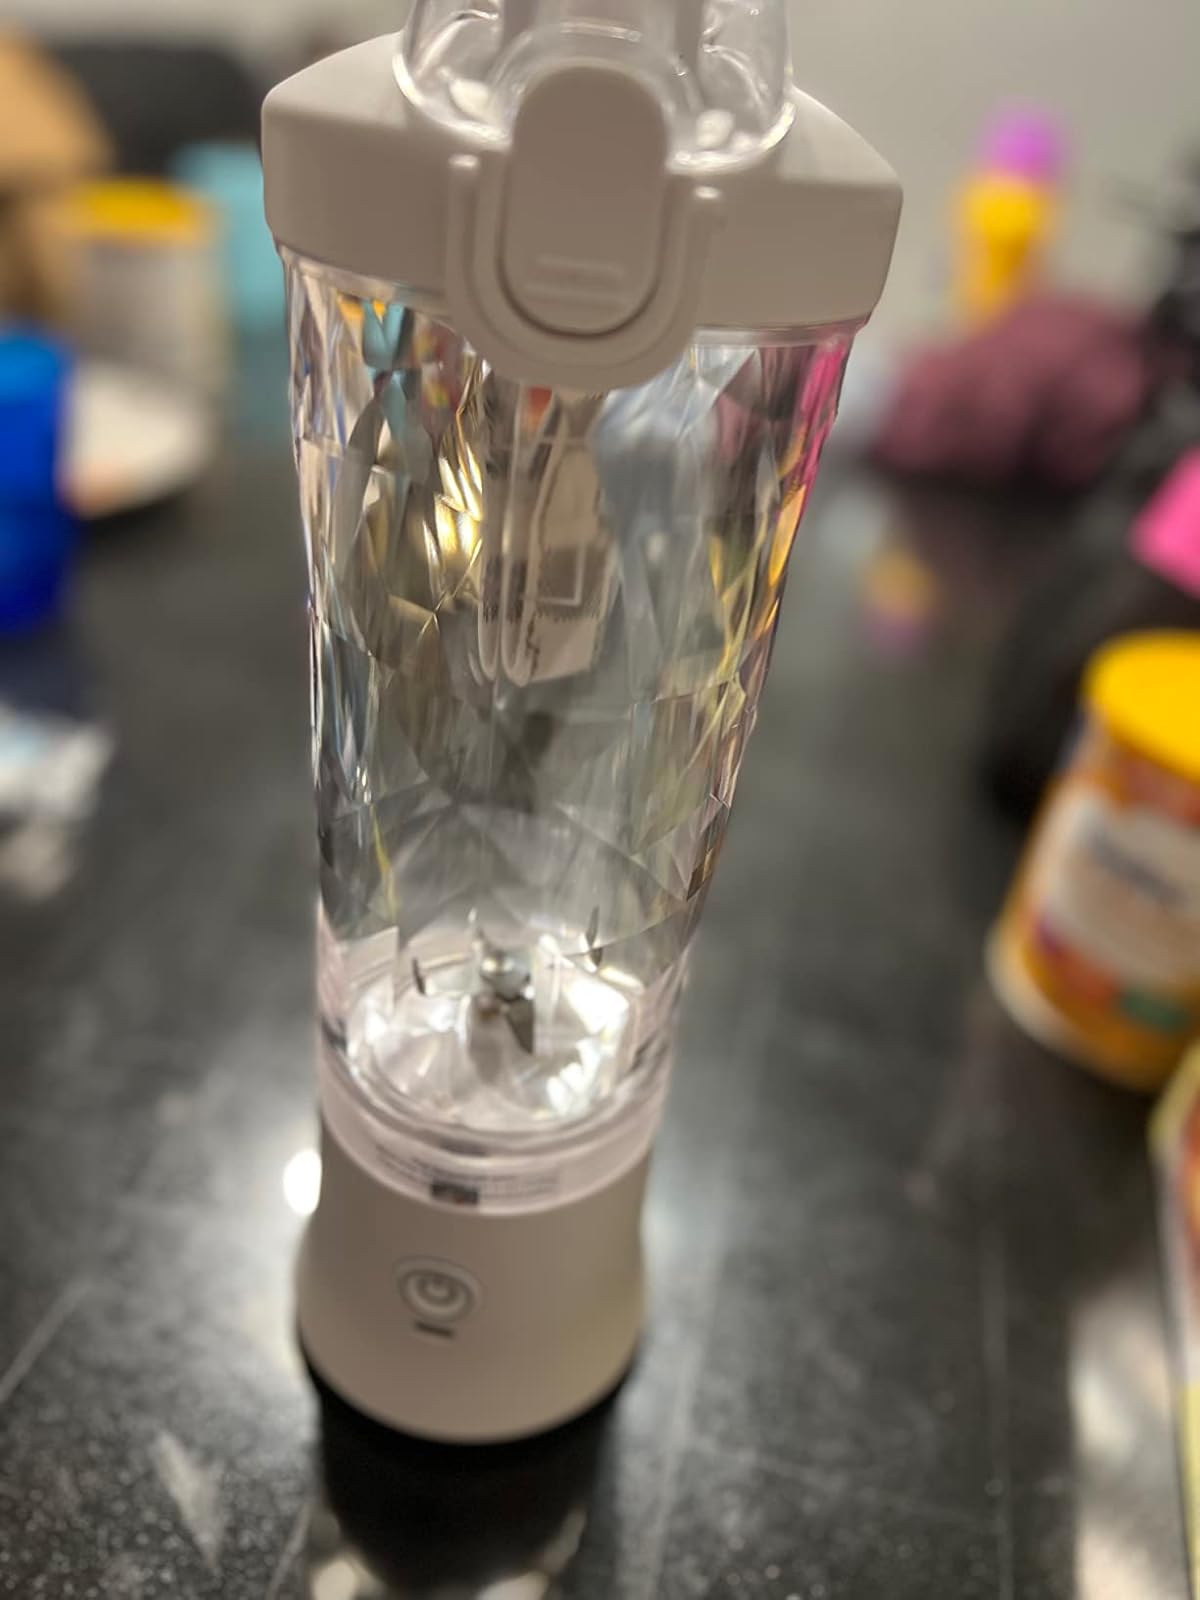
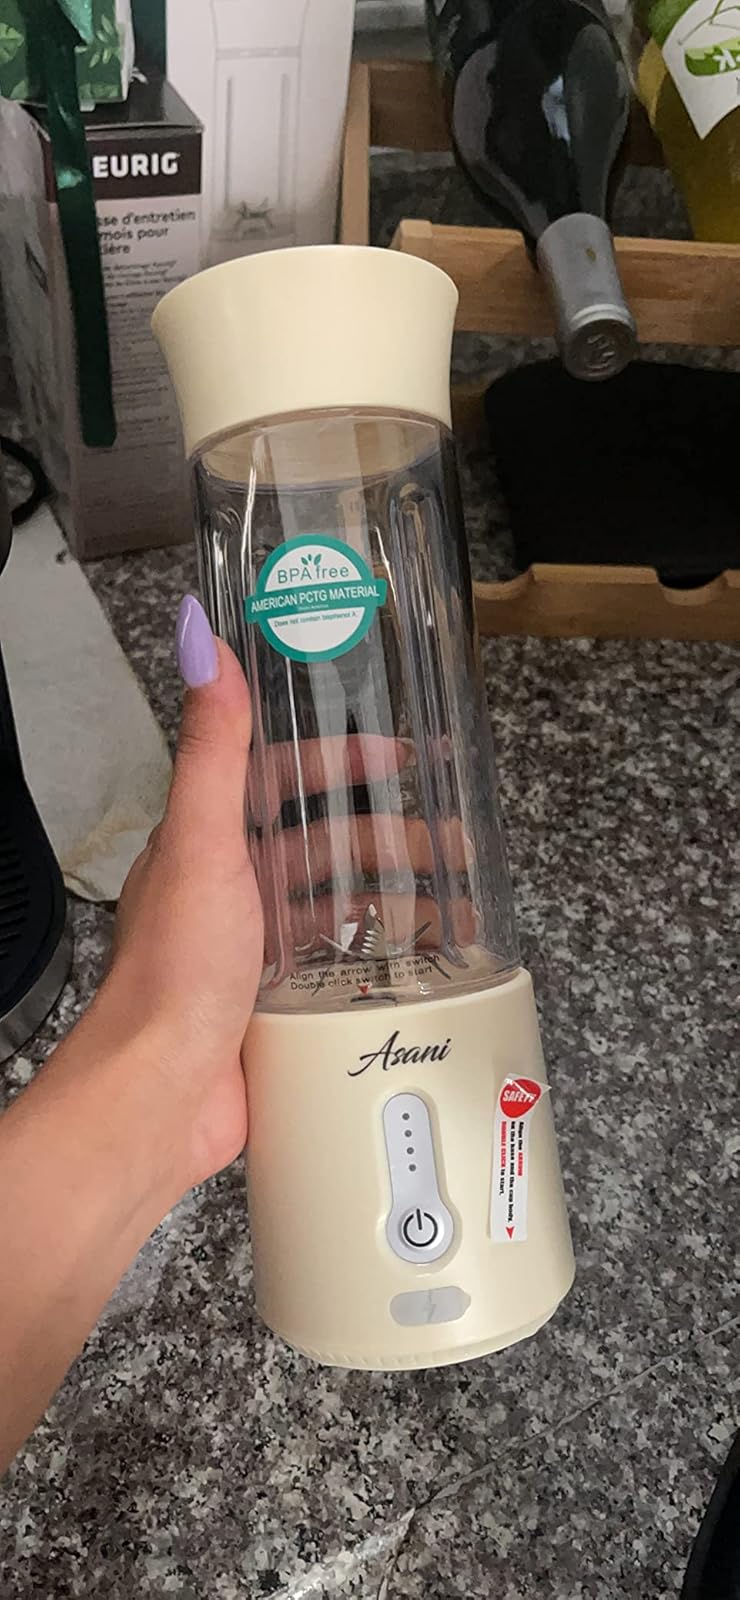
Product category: items_blender
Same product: no